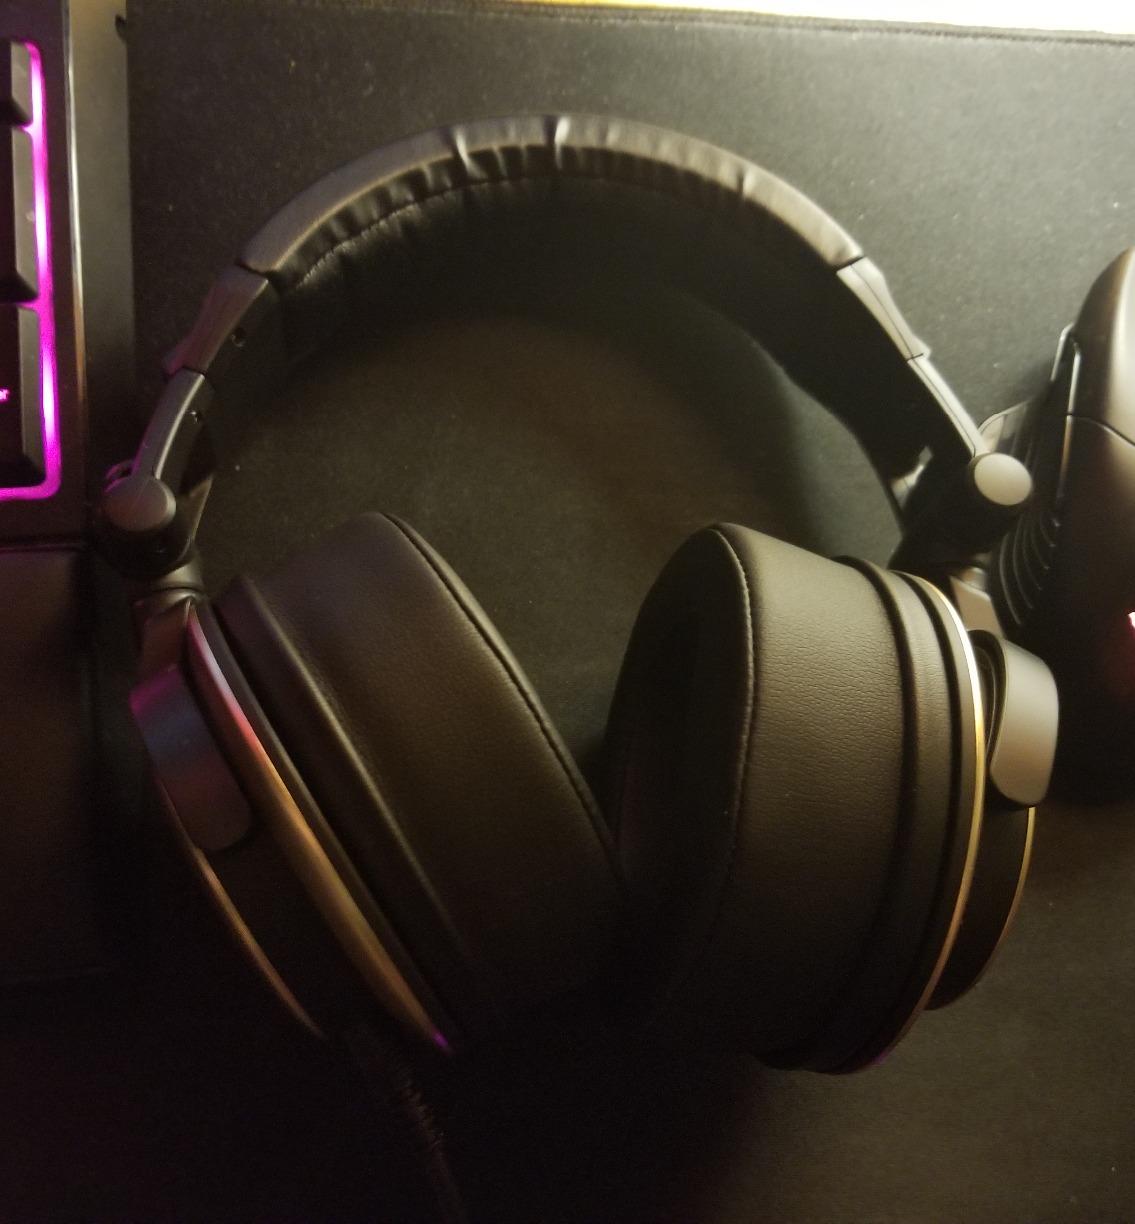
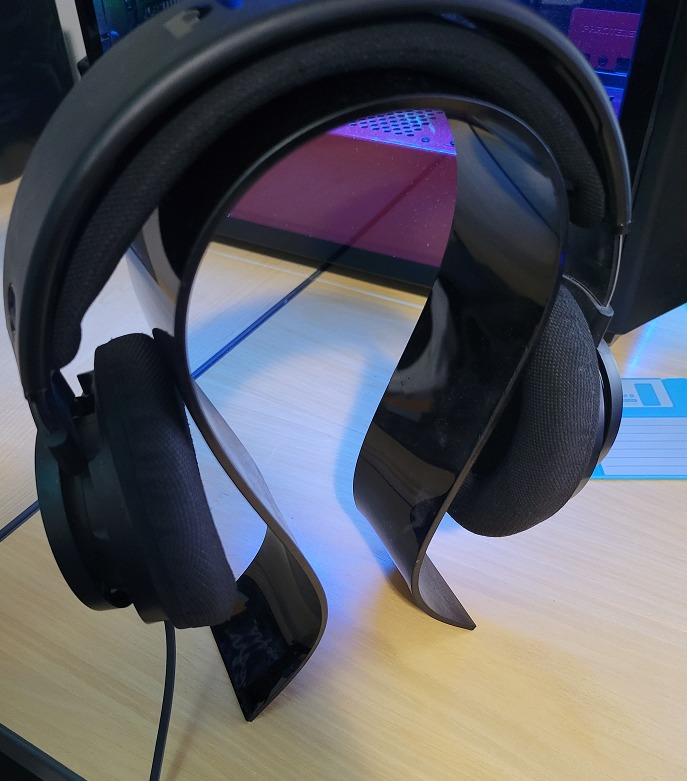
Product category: headphones
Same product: no